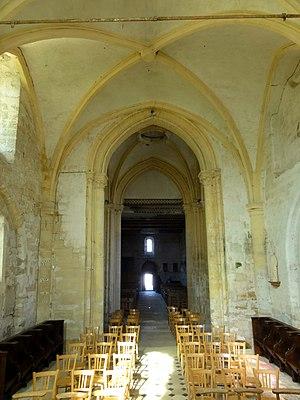
Intérieur de l'église - voir titre.
L'église Notre-Dame-de-l'Assomption est une église catholique paroissiale située à Gouzangrez, dans le Val-d'Oise, en France. Elle réunit une nef unique romane très simple de la fin du XIᵉ siècle à un transept et un chœur gothiques du second quart du XIIIᵉ siècle. Le portail primitif a été remplacé par le portail roman actuel au début du XIIᵉ siècle, au plus tard au cours des années 1120. Ce portail, flanqué de quatre colonnettes à chapiteaux identiques, constitue l'élément le plus intéressant de l'église à l'extérieur. Sa silhouette assez typique est toujours celle du XIIIᵉ siècle, mais l'étage de beffroi du clocher en bâtière central a été reconstruit sans style à l'époque moderne, et le croisillon nord est en grande partie néo-gothique. À l'intérieur, la nef et les bras du transept ont été redécorée dans le même goût, tandis que la croisée du transept conserve son architecture gothique élégante d'origine, abstraction faite de la voûte. Le chœur, dont l'important développement en longueur peut s'expliquer par la double fonction de l'église comme église priorale et paroissiale, a été revoûté à la Renaissance, et se présente donc dans un style éclectique.